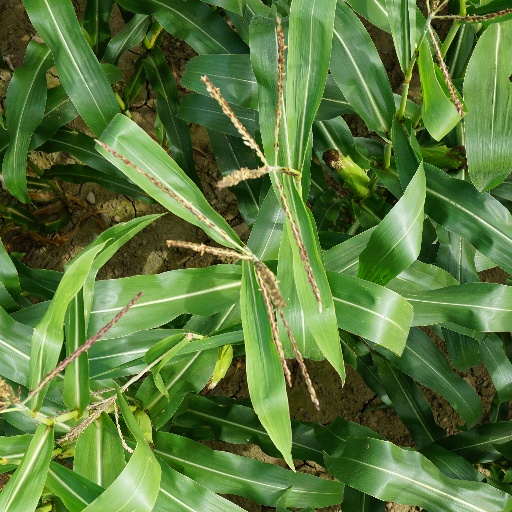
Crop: maize; corn